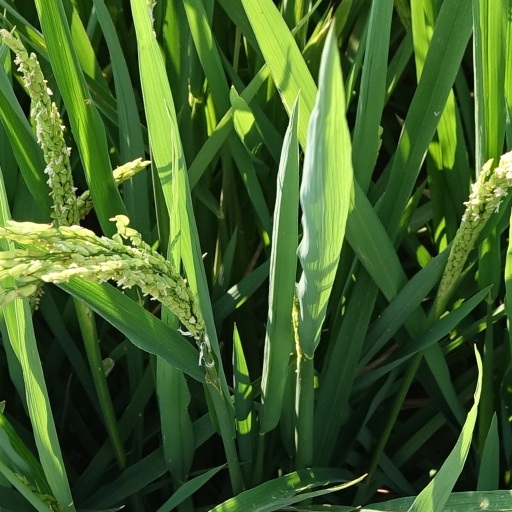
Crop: rice